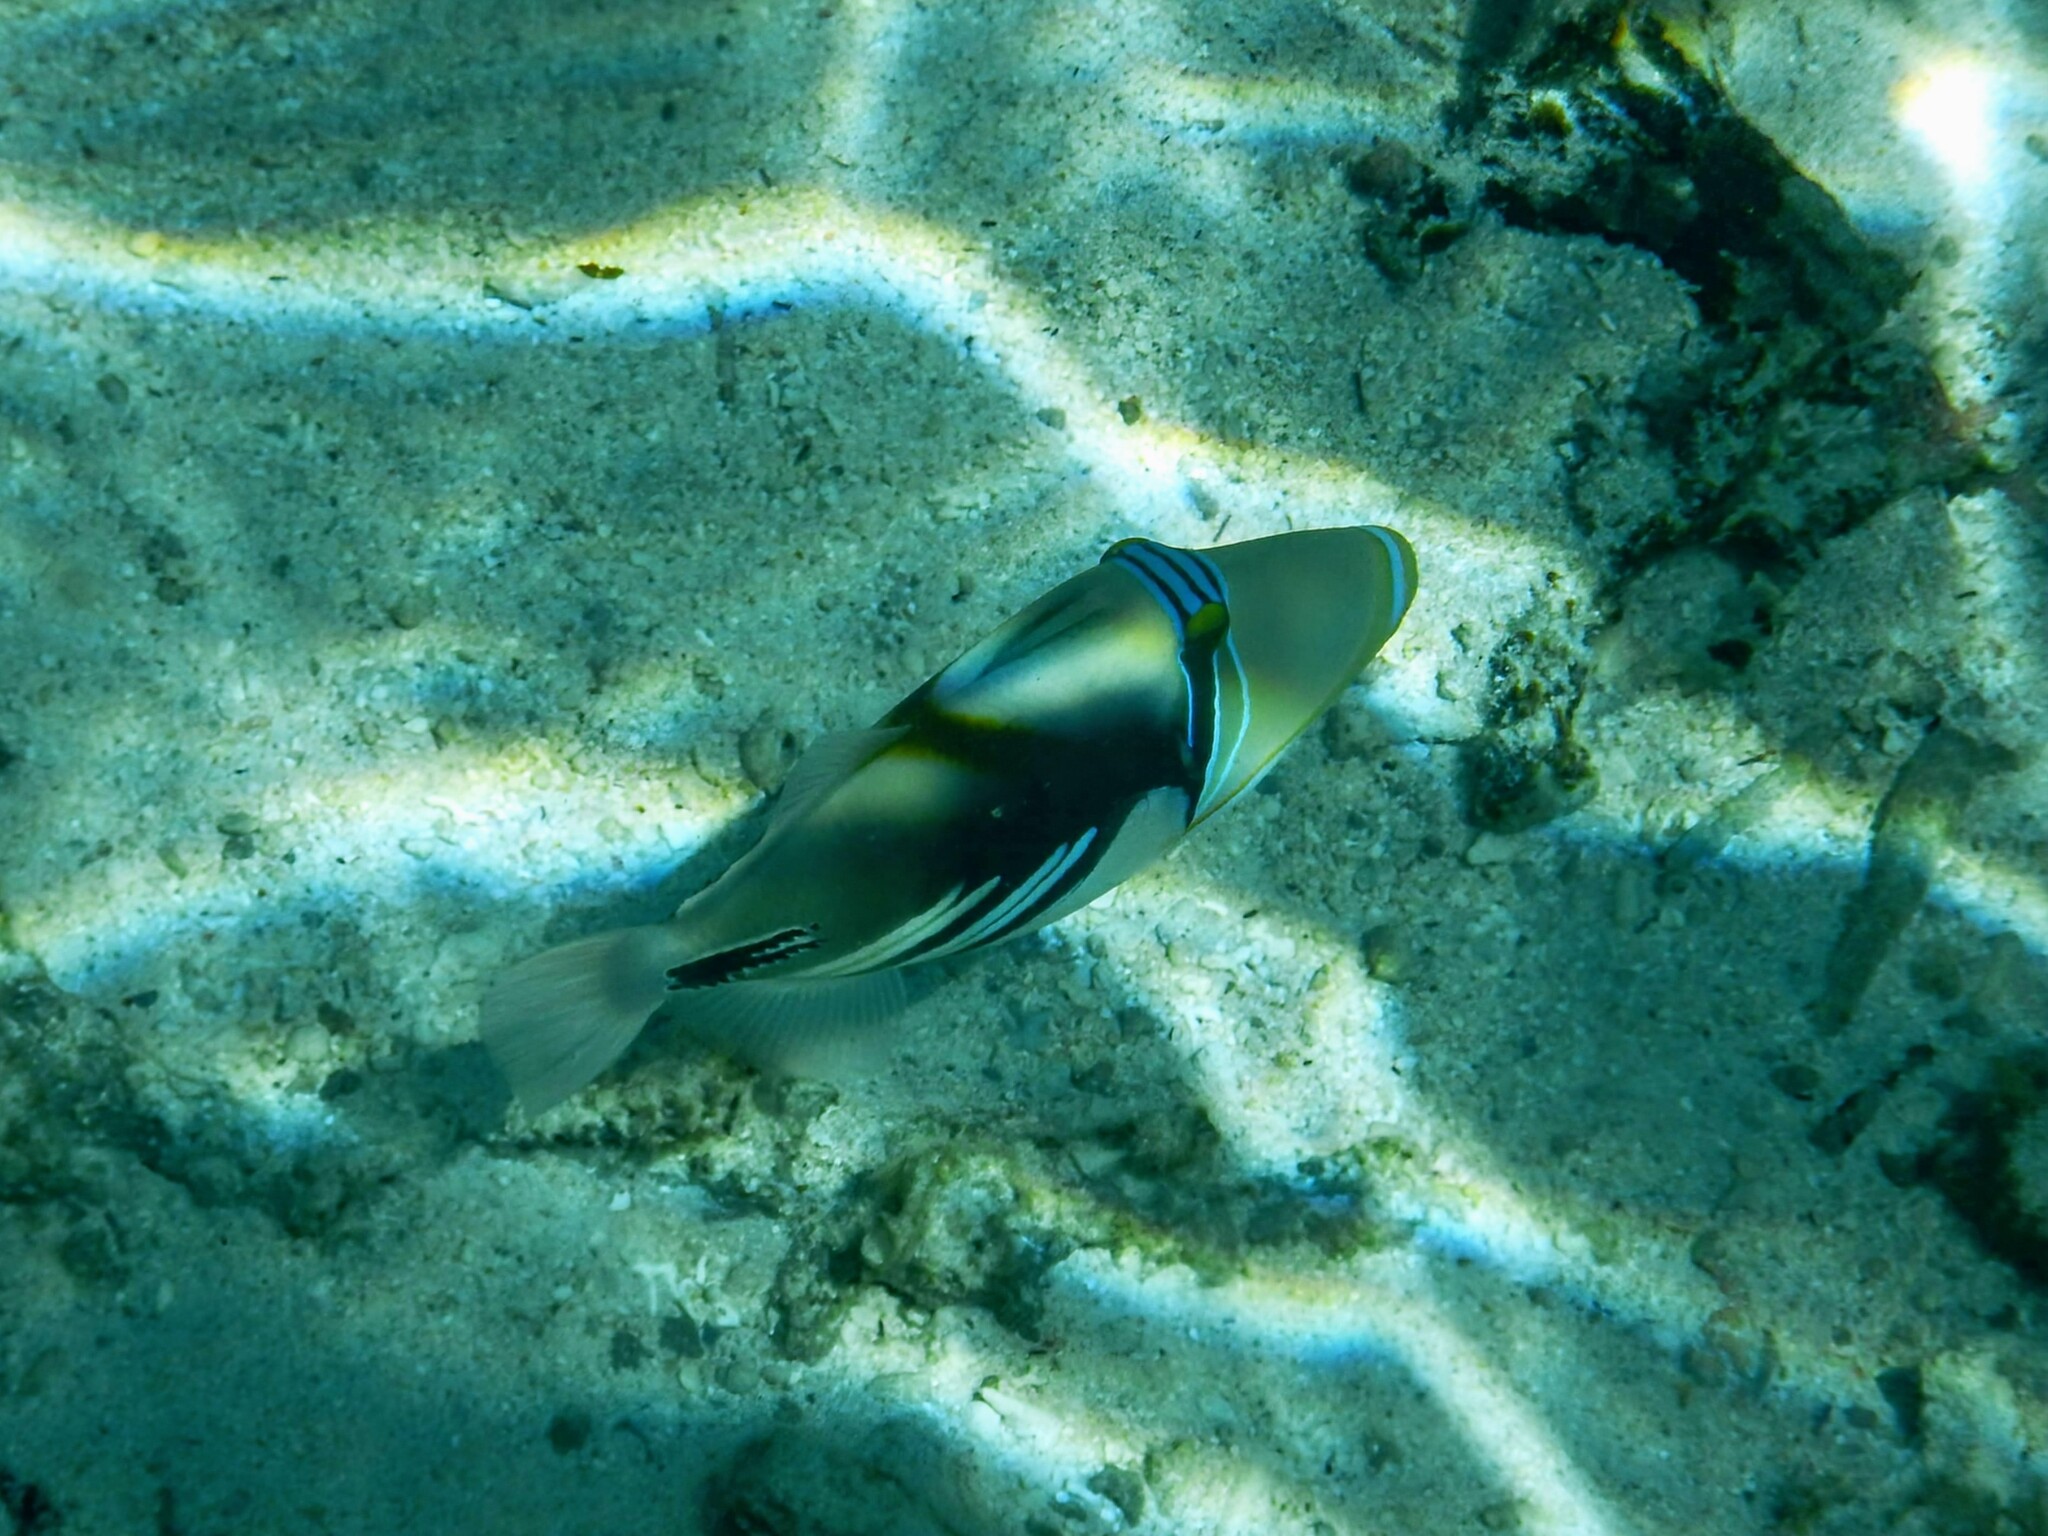
Rhinecanthus aculeatus (Lagoon Triggerfish)